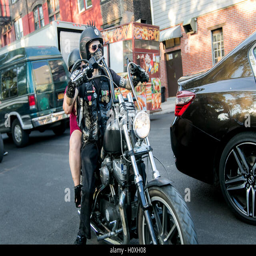
a couple on a motorcycle